German invasion of the Netherlands

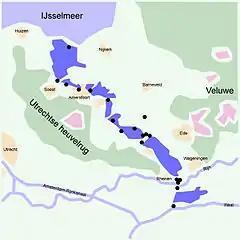
The Grebbe Line, a forward defence line of the Dutch Waterline, is shown in dark blue.

Not only was the Royal Netherlands Army poorly equipped, it was also poorly trained. A particular problem was the absence of experience gained in the handling of larger units above the battalion level. From 1932 until 1936, the Dutch Army did not hold summer field manoeuvres in order to conserve military funding. Adding to this shortcoming, the individual soldier lacked many necessary skills. Before the war only a minority of young men eligible to serve in the military had actually been conscripted. Until 1938, those who were enlisted only served for 24 weeks, just enough to receive basic infantry training. That same year, service time was increased to eleven months. The low quality of conscripts was not compensated for by the presence of a large body of professional military personnel. In 1940, there were only 1206 professional officers present. It had been hoped that when war threatened, these deficiencies could be quickly remedied, but following the mobilisation of all Dutch forces on 28 August 1939 (bringing Army strength to about 280,000 men) readiness only slowly improved: most available time for improving training was spent constructing defences. During this period, munition shortages limited live fire training, while unit cohesion remained low. By its own standards the Dutch Army in May 1940 was unfit for battle. It was incapable of staging an offensive, even at division level, while executing manoeuvre warfare was far beyond its capacities.